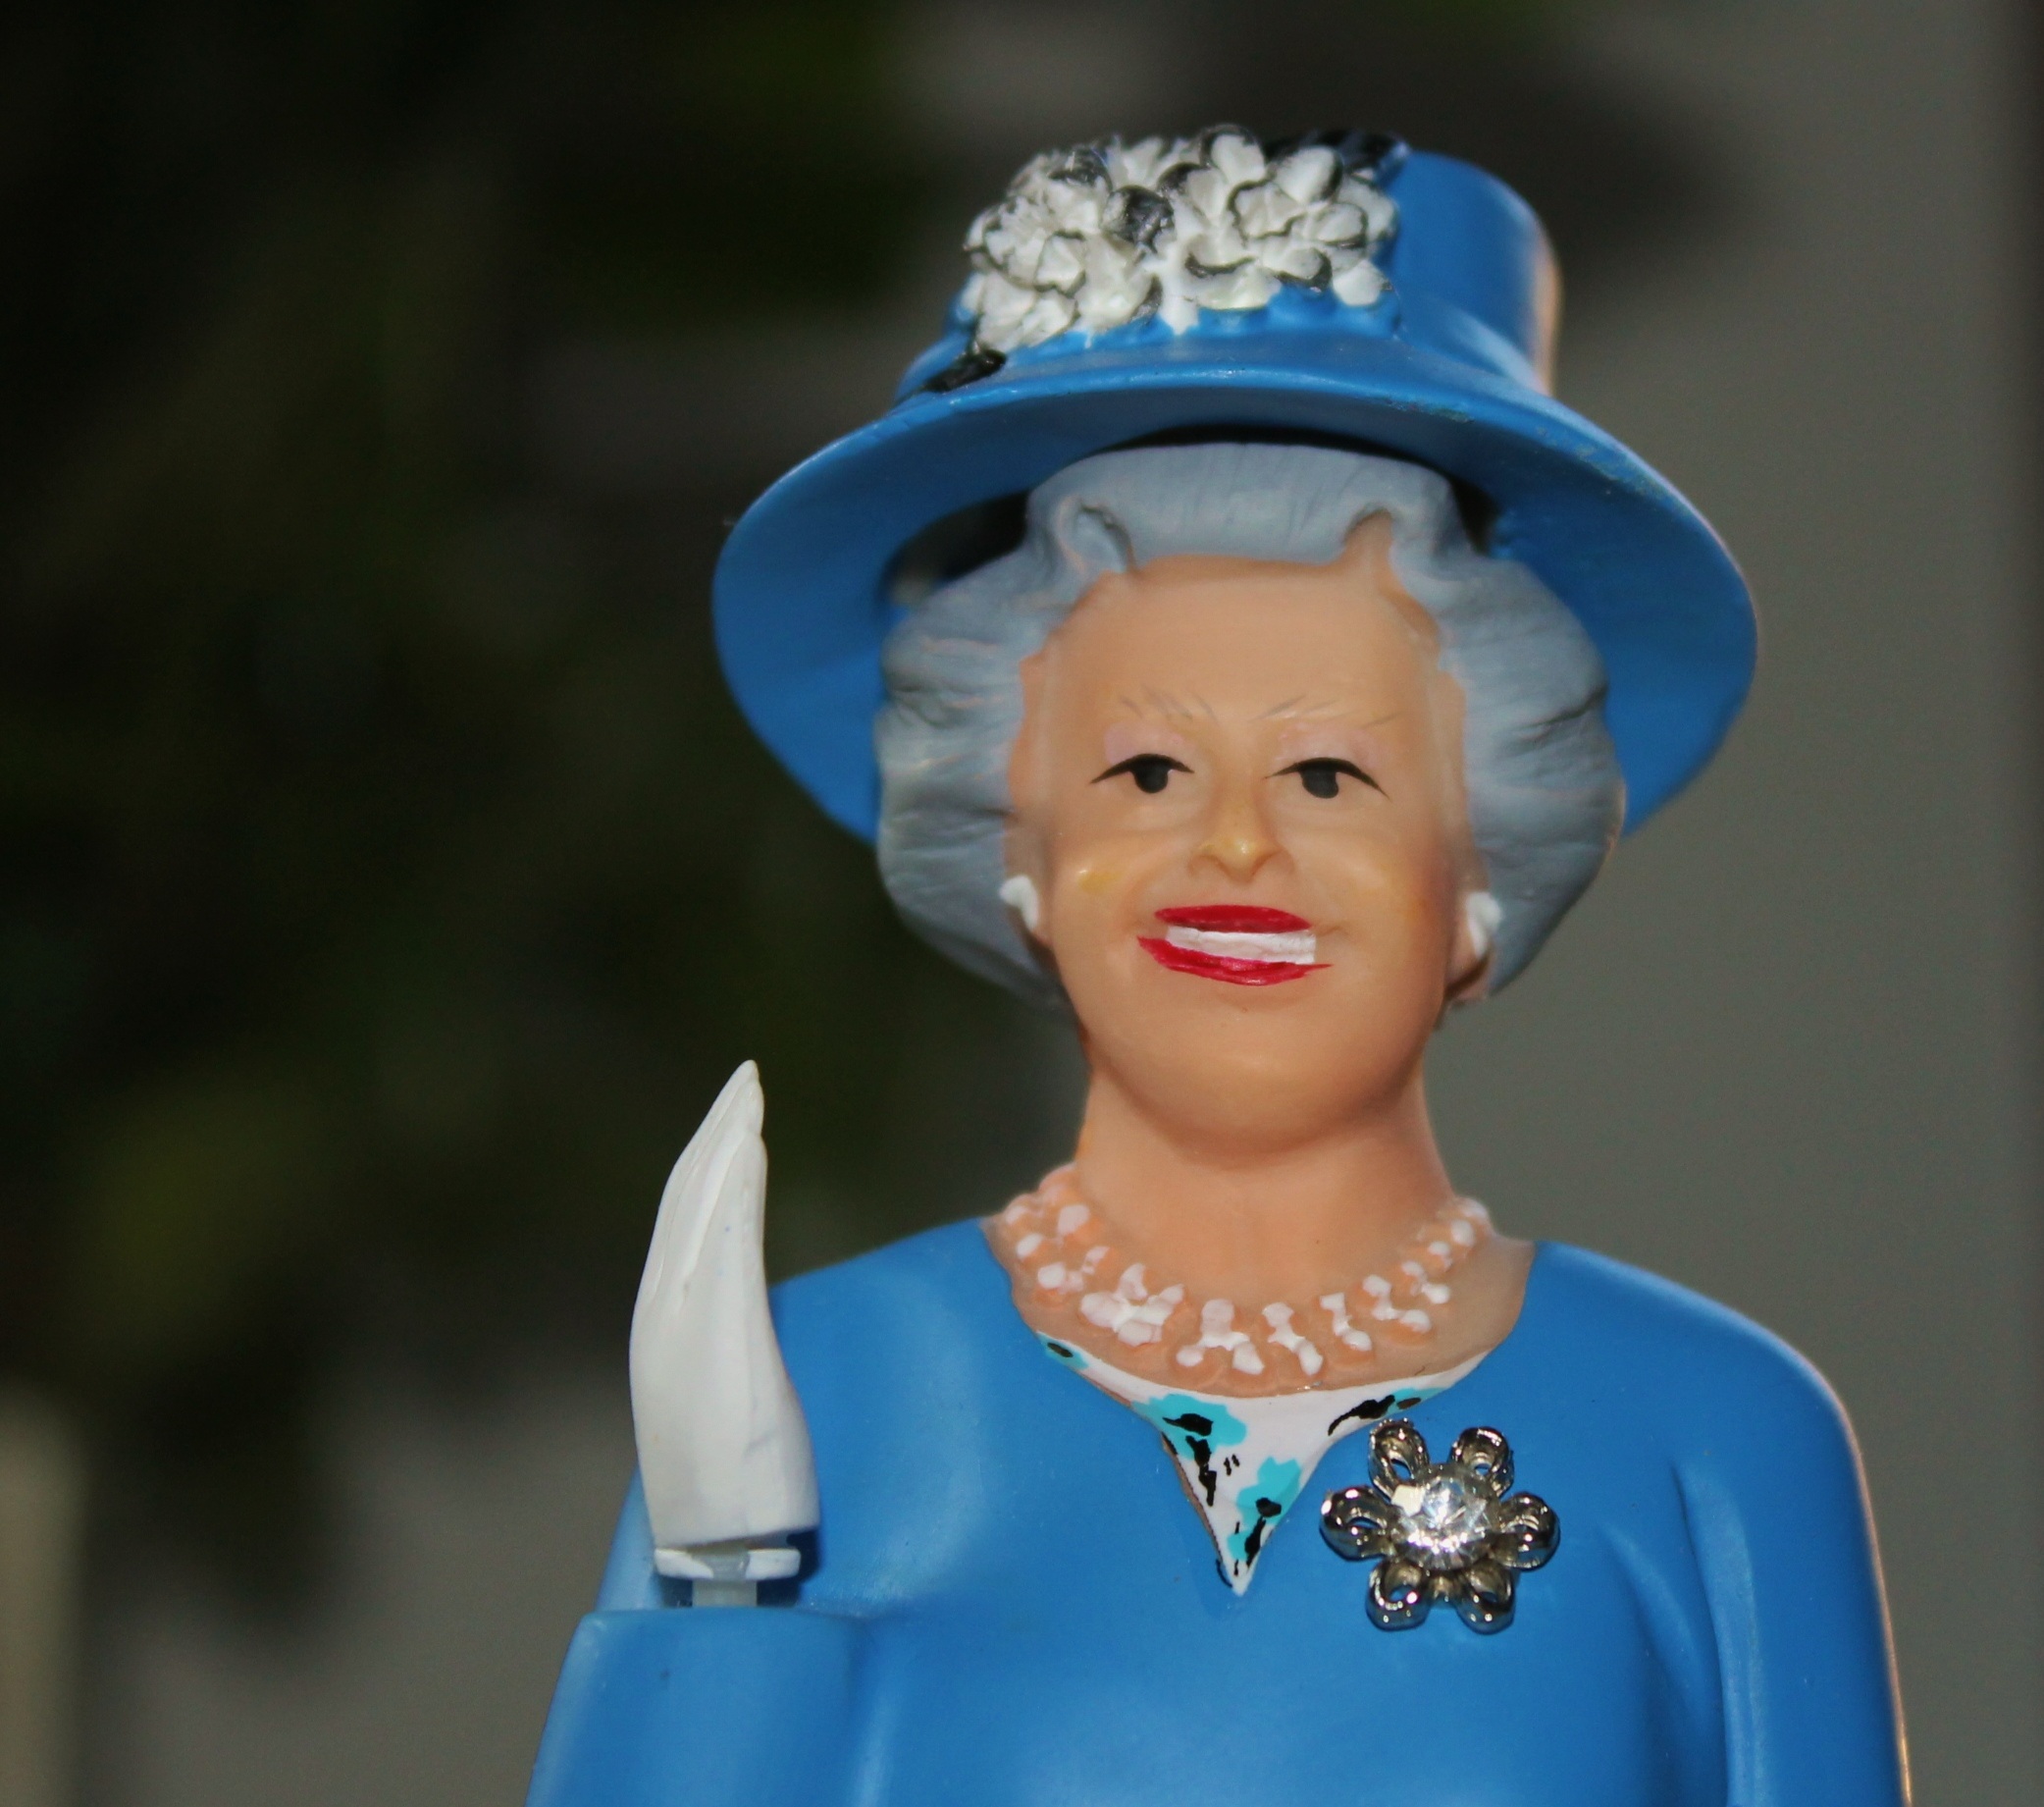
wave, spring, child, fashion, blue, clothing, toy, england, figure, toddler, queen, elizabeth